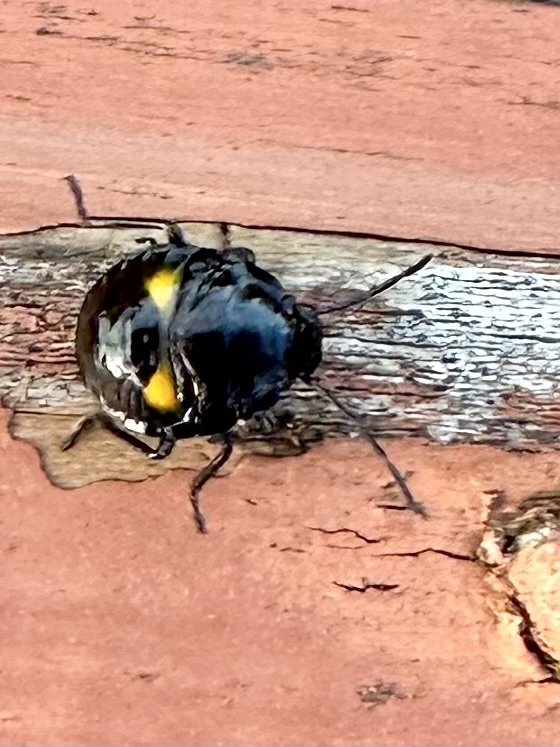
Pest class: stink_bug